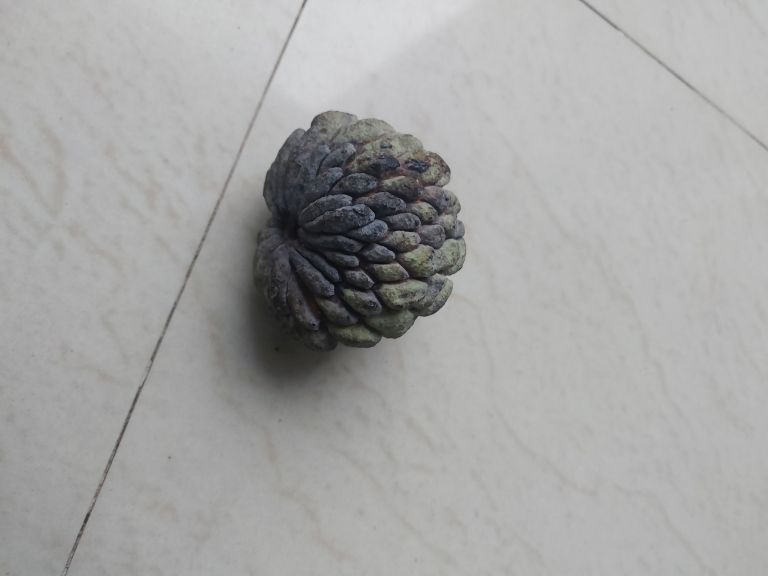
Disease label: Blank Canker